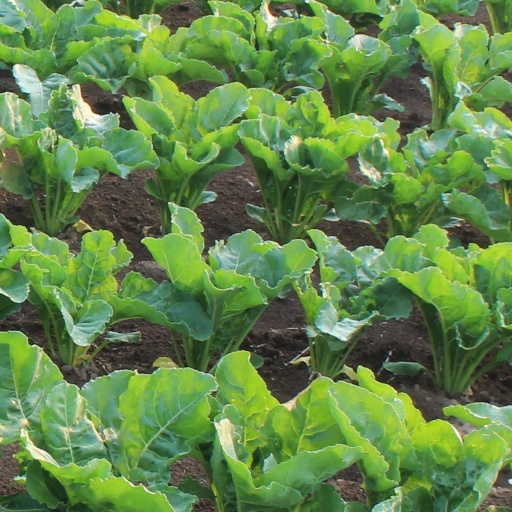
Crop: sugar beet